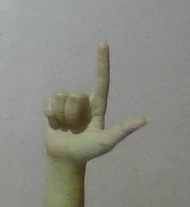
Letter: laam